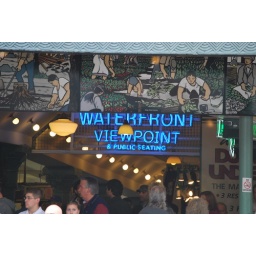
Interesting set of signs in Pikes market